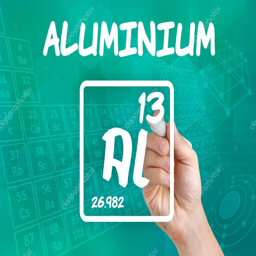
symbol for the chemical element aluminium -- stock photo #